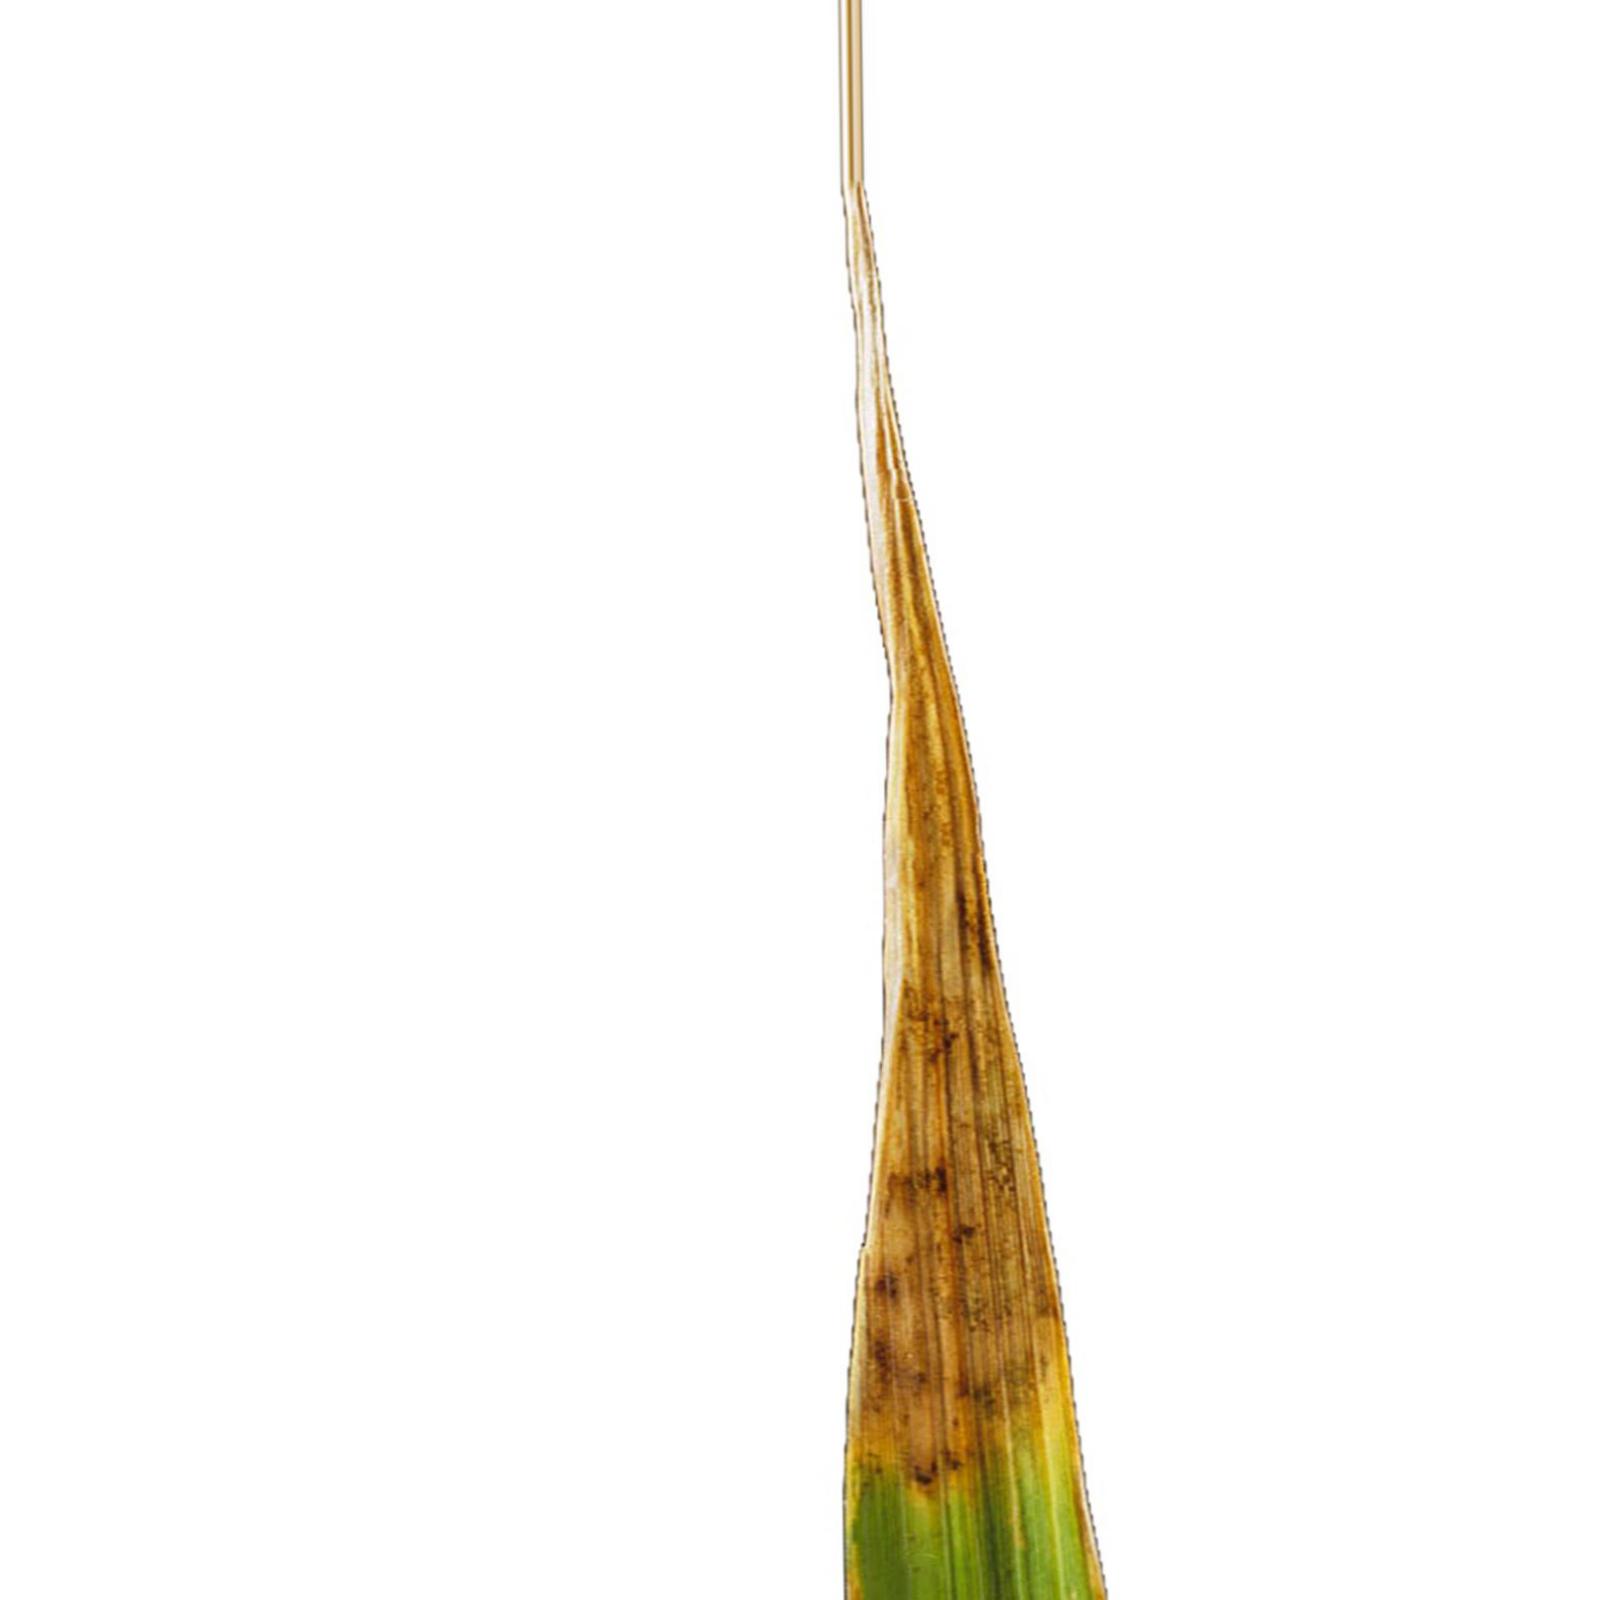
Nhãn: Bệnh Cháy lá ( Leaf scald )